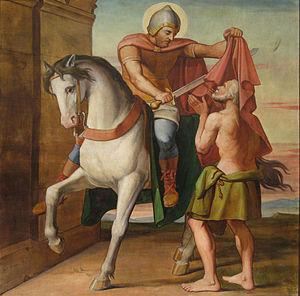
Louis Anselme Longa, La Charité de Saint-Martin Huile sur toile. Eglise de Saint-Martin d'Oney
Louis-Anselme Longa, né le 4 avril 1809 à Mont-de-Marsan et mort dans cette même ville le 13 décembre 1869, est un peintre académique et orientaliste français.